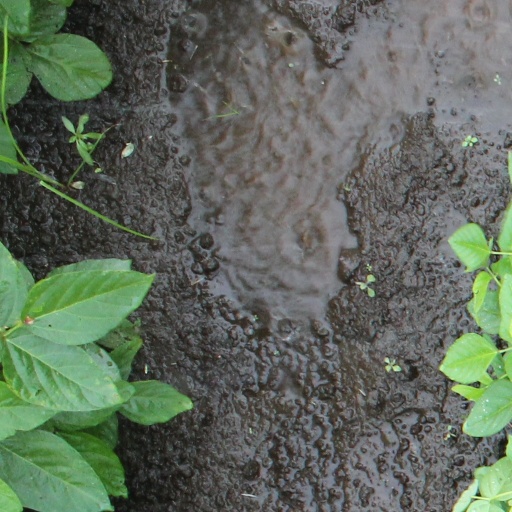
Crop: soybean